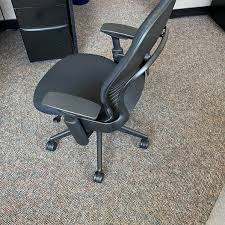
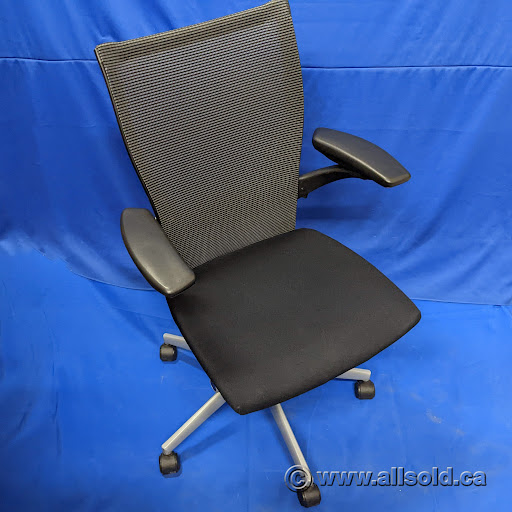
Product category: items_chair
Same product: no